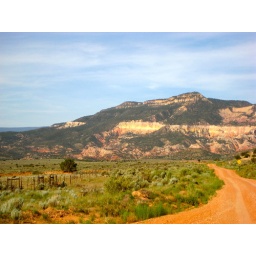
looking down forest highway 151 to the monastery of christ in the desert